Mirai Nagasu

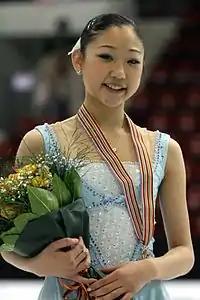
Nagasu at the 2008 World Junior Championships.

"Small medals for short and free programs awarded only at ISU Championships. Previous ISU world best highlighted in" bold.